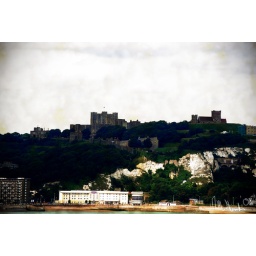
Was going for an old photo, high contrast sorta look, the black in the trees is actually blue :o